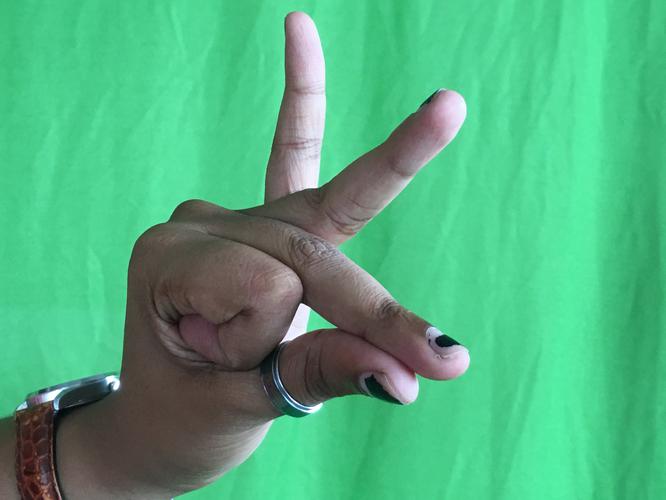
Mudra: Bramaram
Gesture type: single_hand